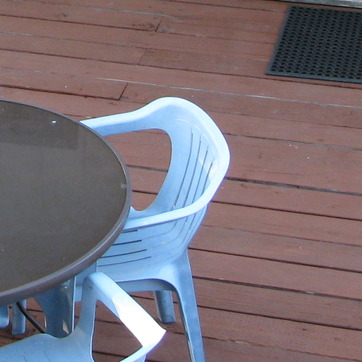
Material: plastic